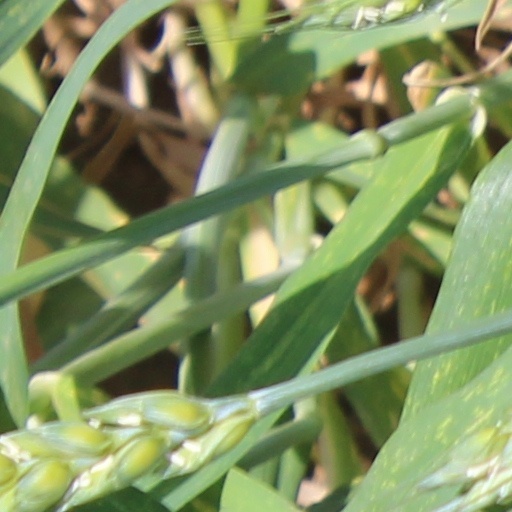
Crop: wheat